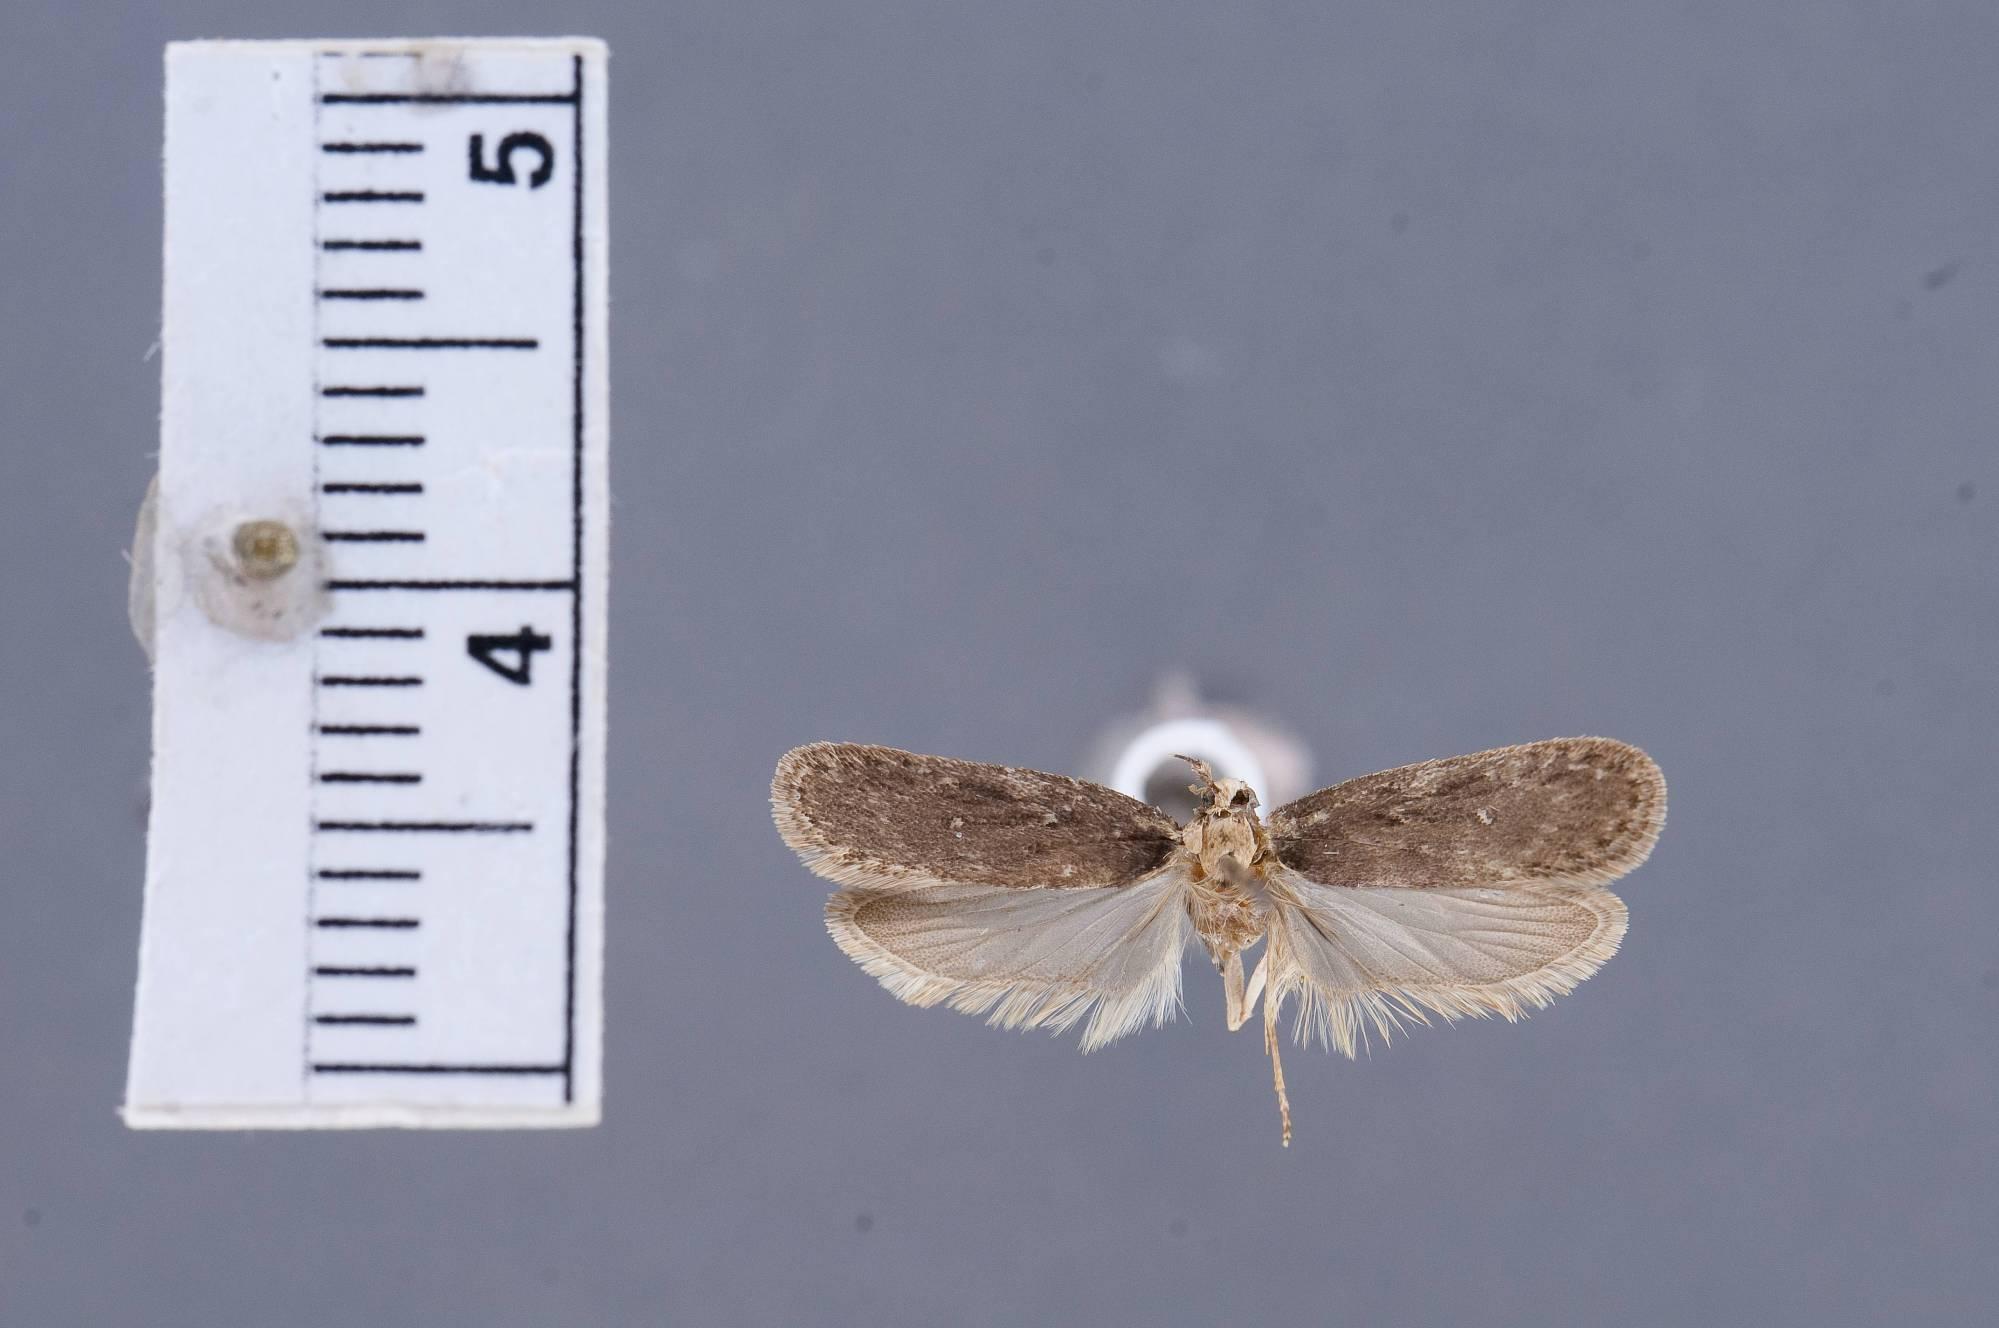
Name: Depressaria besma
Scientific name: Depressaria besma Clarke, 1947
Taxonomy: Animalia, Arthropoda, Insecta, Lepidoptera, Glossata, Depressariidae, Depressariinae
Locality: Fort Lewis, Pierce, Washington, United States
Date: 30 May 1944